Nakajima Ki-49

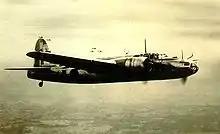
Ki-49 in flight over Japan, 1945

Going operational from autumn 1941, the Ki-49 first saw service in China. After the outbreak of the Pacific War it was also active in the New Guinea area and in raids on Australia. Like the prototype, these early versions were armed with five machine guns and one cannon. Combat experience in China and New Guinea showed the "Donryu" to be underpowered, with bomb capacity and speed suffering as a result. Thus, in the spring of 1942 an up-engined version was produced, fitted with more powerful Ha-109 engines and this became the production Army Type 100 Heavy Bomber Model 2 or Ki-49-IIa. The Model 2 also introduced improved armor and self-sealing fuel tanks and was followed by the Ki-49-IIb in which Ho-103 machine guns replaced three of the Type 89 machine guns.